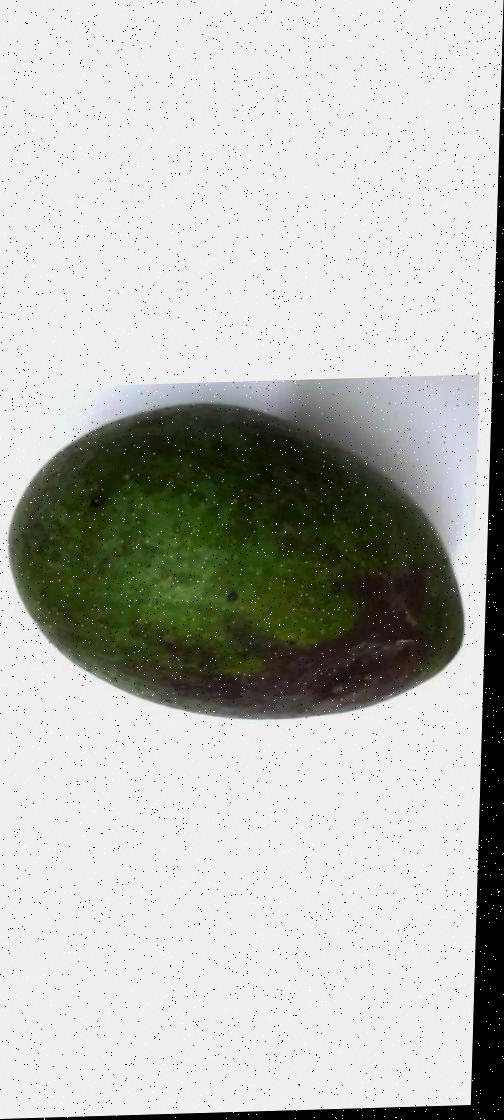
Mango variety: Ashshina Zhinuk